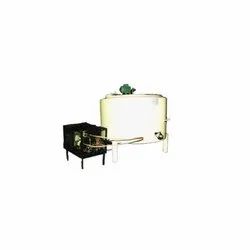
Label: Phoenix_Ice_Cream_Aging_Vat